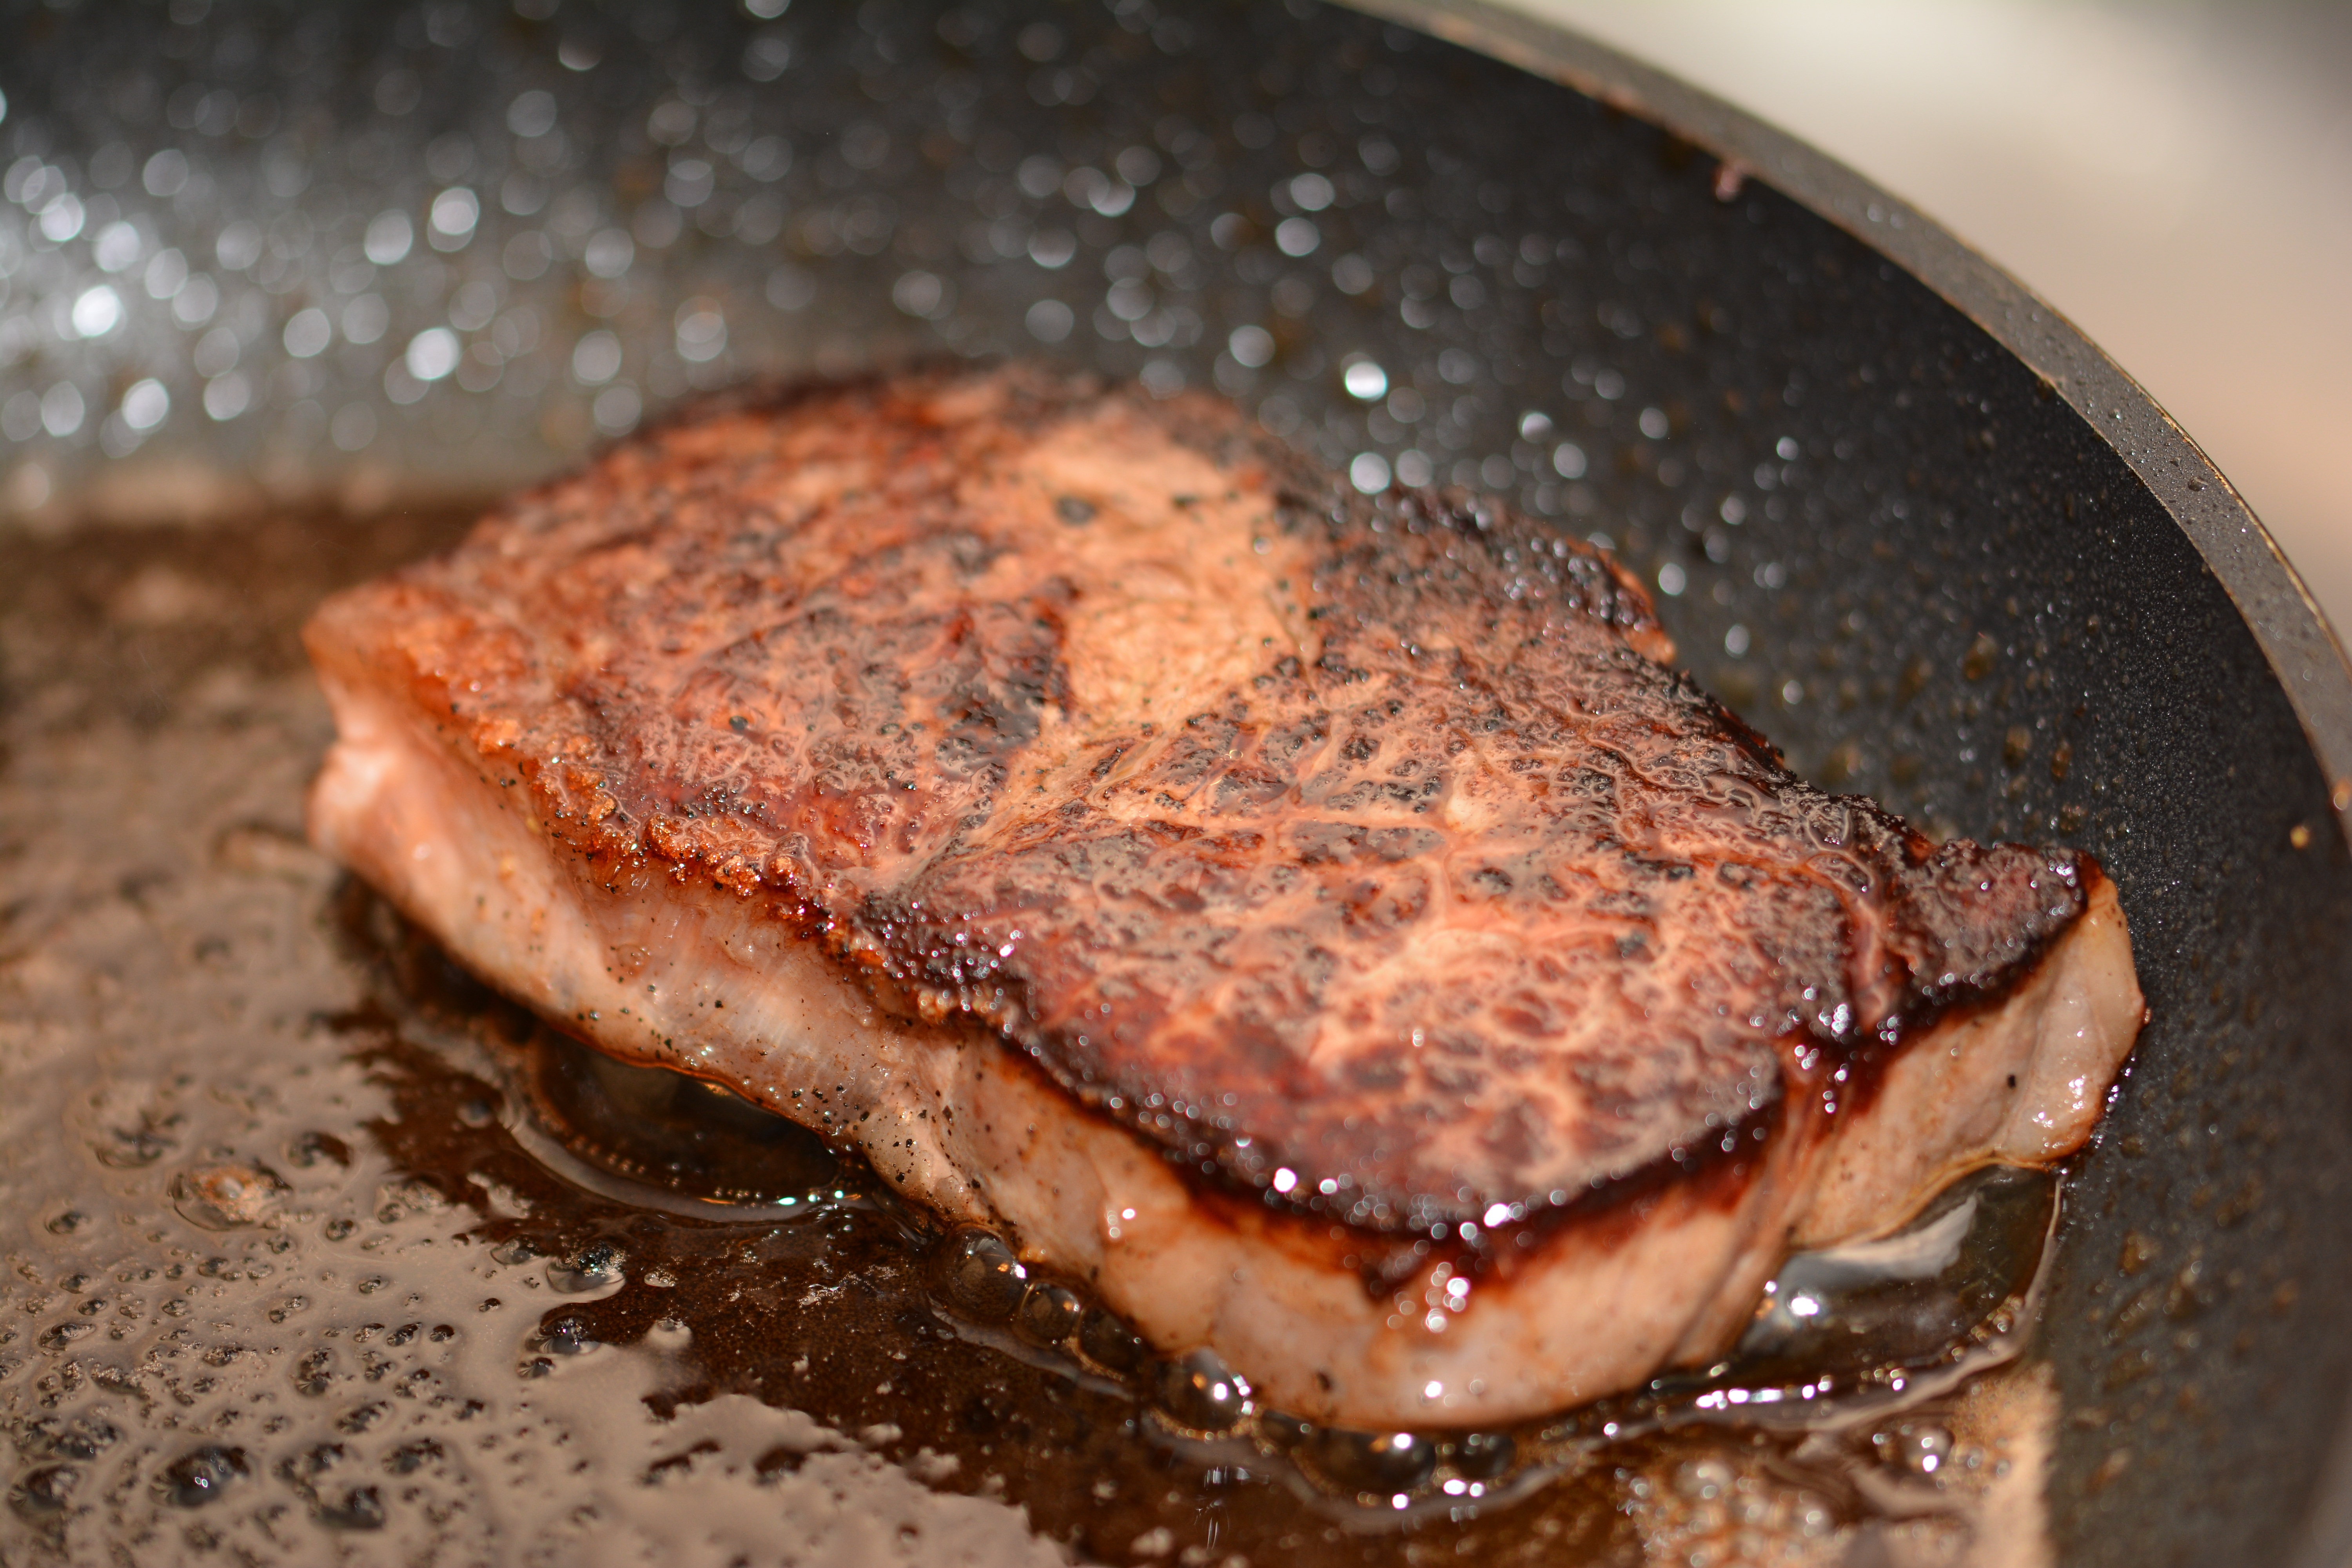
feed, dish, meal, food, fish, eat, meat, beef, pan, steak, pork chop, fry up, main course, tasty, fry, roasting, olive oil, rumpsteak, sear, rib eye steak, roast beef, animal source foods, kobe beef, sirloin steak, brisket